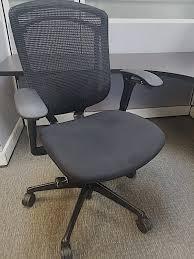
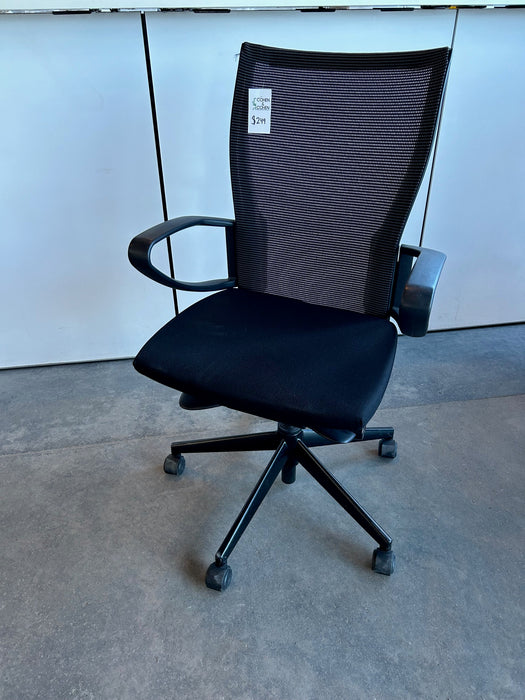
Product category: items_chair
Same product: no